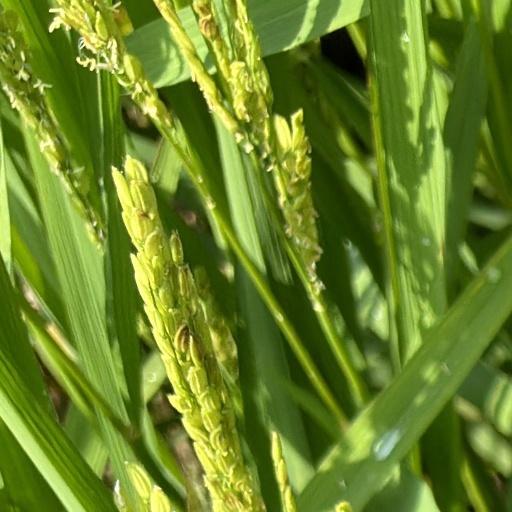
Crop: rice